Cathedral of St. Mary of the Assumption (Fall River, Massachusetts)

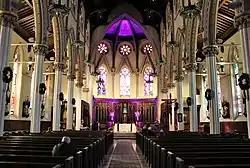
Cathedral interior

St. Mary's Cathedral was designed by prominent Brooklyn, New York church architect Patrick Keely in an “Early English” mode of the Gothic Revival style. He later designed St. Joseph (1880) and St. Patrick (1881–1889) churches in Fall River. The cathedral and the entire steeple are stonework composed of native granite. The naves are covered by a shingled roof. The building measures and the spire rises to a height of . The main entrance is set in a shallow gabled frontispiece. Above it on the main facade is a rose window in the main gable.